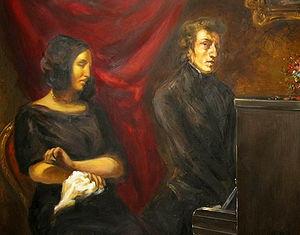
Les Vingt-quatre préludes op. 28 pour piano de Frédéric Chopin, sont une série de 24 pièces courtes, composées chacune dans une tonalité différente en suivant le cycle des quintes, chaque tonalité majeure étant suivie de sa relative mineure, dédiées à ses amis Camille Pleyel et Joseph Christoph Kessler.
Le prélude n°4 en mi mineur largo, est le 4ᵉ des Vingt-quatre préludes de Chopin, opus 28, pour piano, publiés en 1839 par Frédéric Chopin, et dédiés à ses amis Camille Pleyel et Joseph Christoph Kessler.
La Valse en do dièse mineur dite « Pure » op. 64 nᵒ 2, est la seconde des trois valses opus 64, composée pour piano solo, publiée en 1847 par Frédéric Chopin, et dédiée à son élève Mᵐᵉ la baronne Charlotte de Rothschild.
I Like Chopin est une chanson d'amour-slow-new wave-synthpop-sleaze-energy de 1983, du chanteur italien Gazebo. Écrite en anglais par Gazebo, sur une musique de Pierluigi Giombini, et extraite de son album du même nom. Ce tube-slow emblématique des années 1980 est le plus important succès international de sa carrière, avec près de 8 millions de disques vendus en Europe et dans le monde, au sommet de nombreux charts européens pendant de nombreuses semaines.
Les Chuetas, qui signifie « porcs » en vieux majorcan, sont un groupe social de l'île de Majorque aux Baléares en Espagne, descendants des Juifs majorquins convertis au christianisme, ce dont ils ont conservé tout au long de leur histoire une conscience collective de par leurs noms de famille d'origine converse. Certains, accusés de crypto-judaïsme, furent poursuivis par l'Inquisition à la fin du XVIIᵉ siècle.